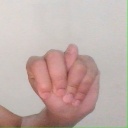
अक्षर: न